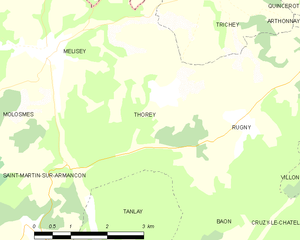
Carte des communes françaises Thorey